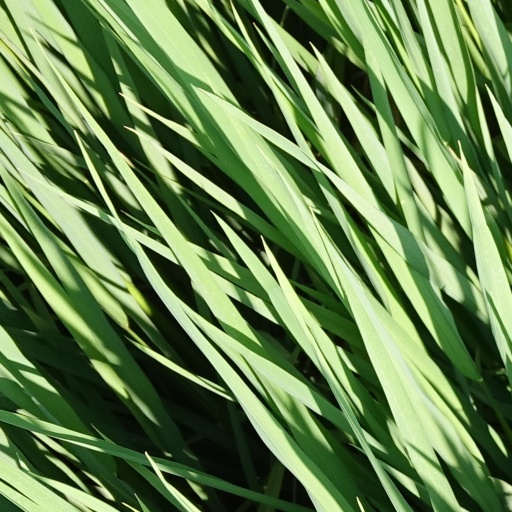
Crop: rice